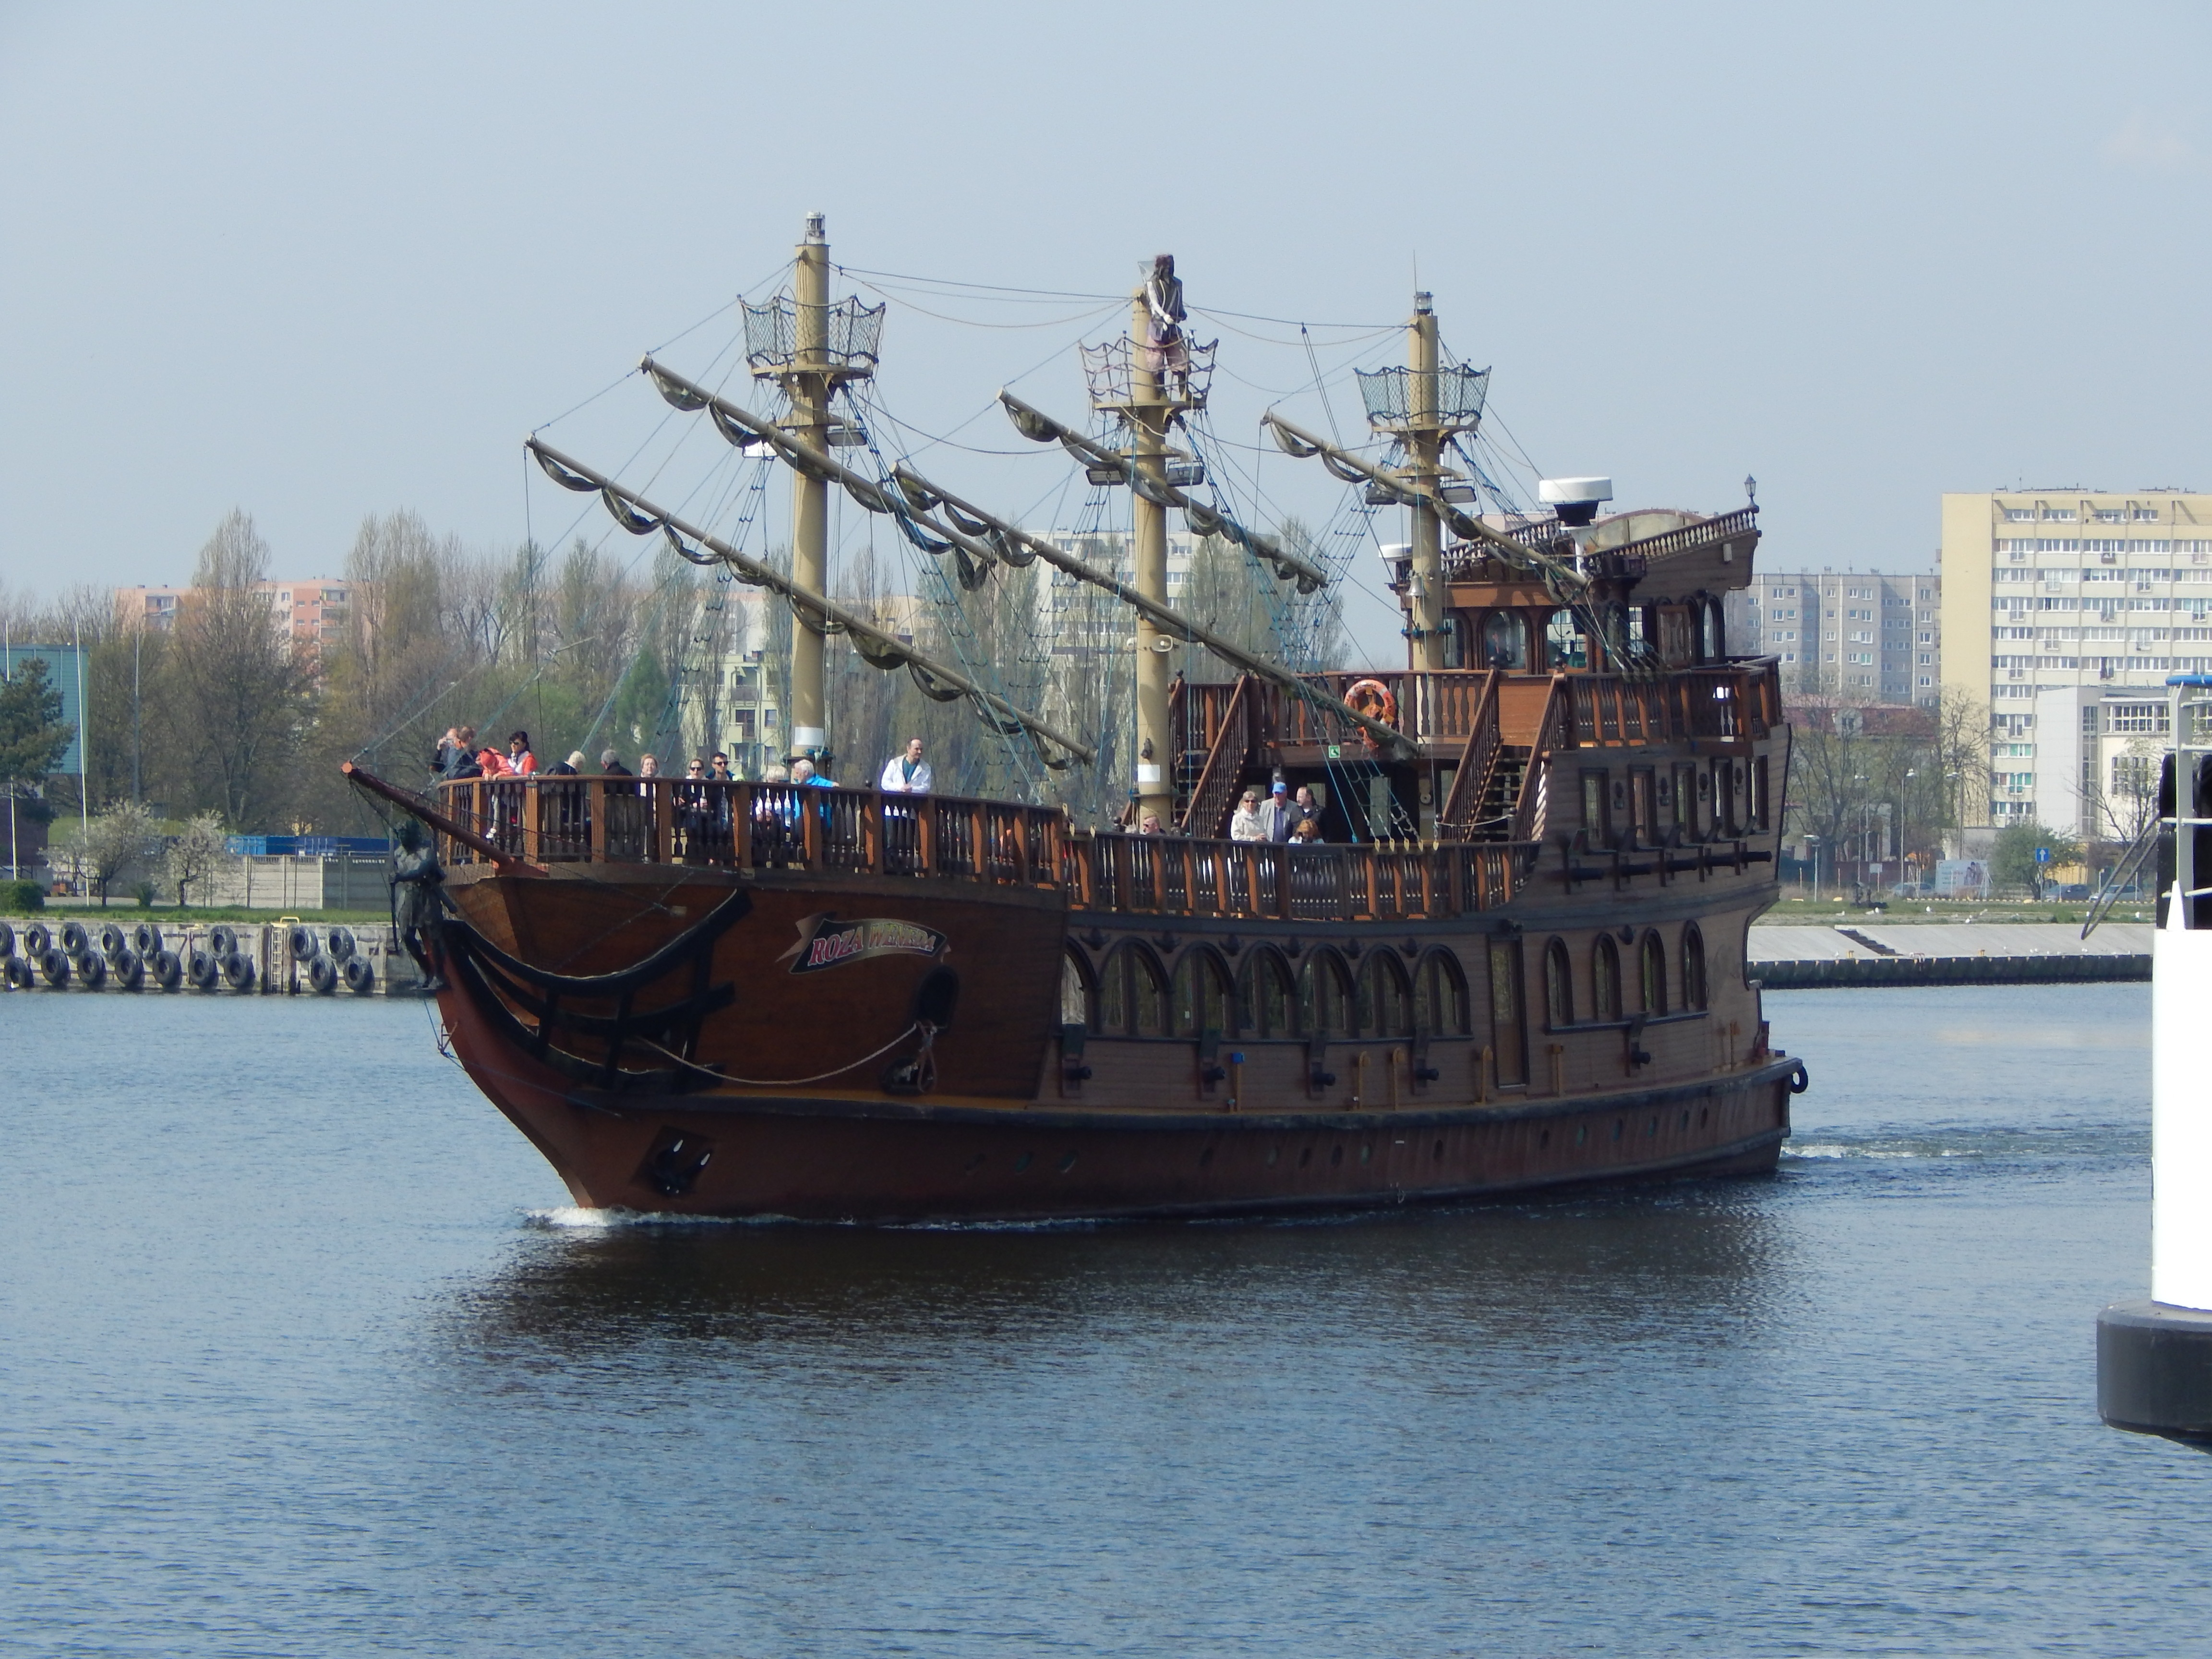
sea, water, deck, wood, boat, vintage, retro, old, ship, travel, vessel, vehicle, mast, sailing, harbor, port, attraction, historic, sailboat, wooden, cannon, spanish, historical, pirate, tugboat, watercraft, frigate, stern, sailing ship, fishing vessel, tall ship, galleon, caravel